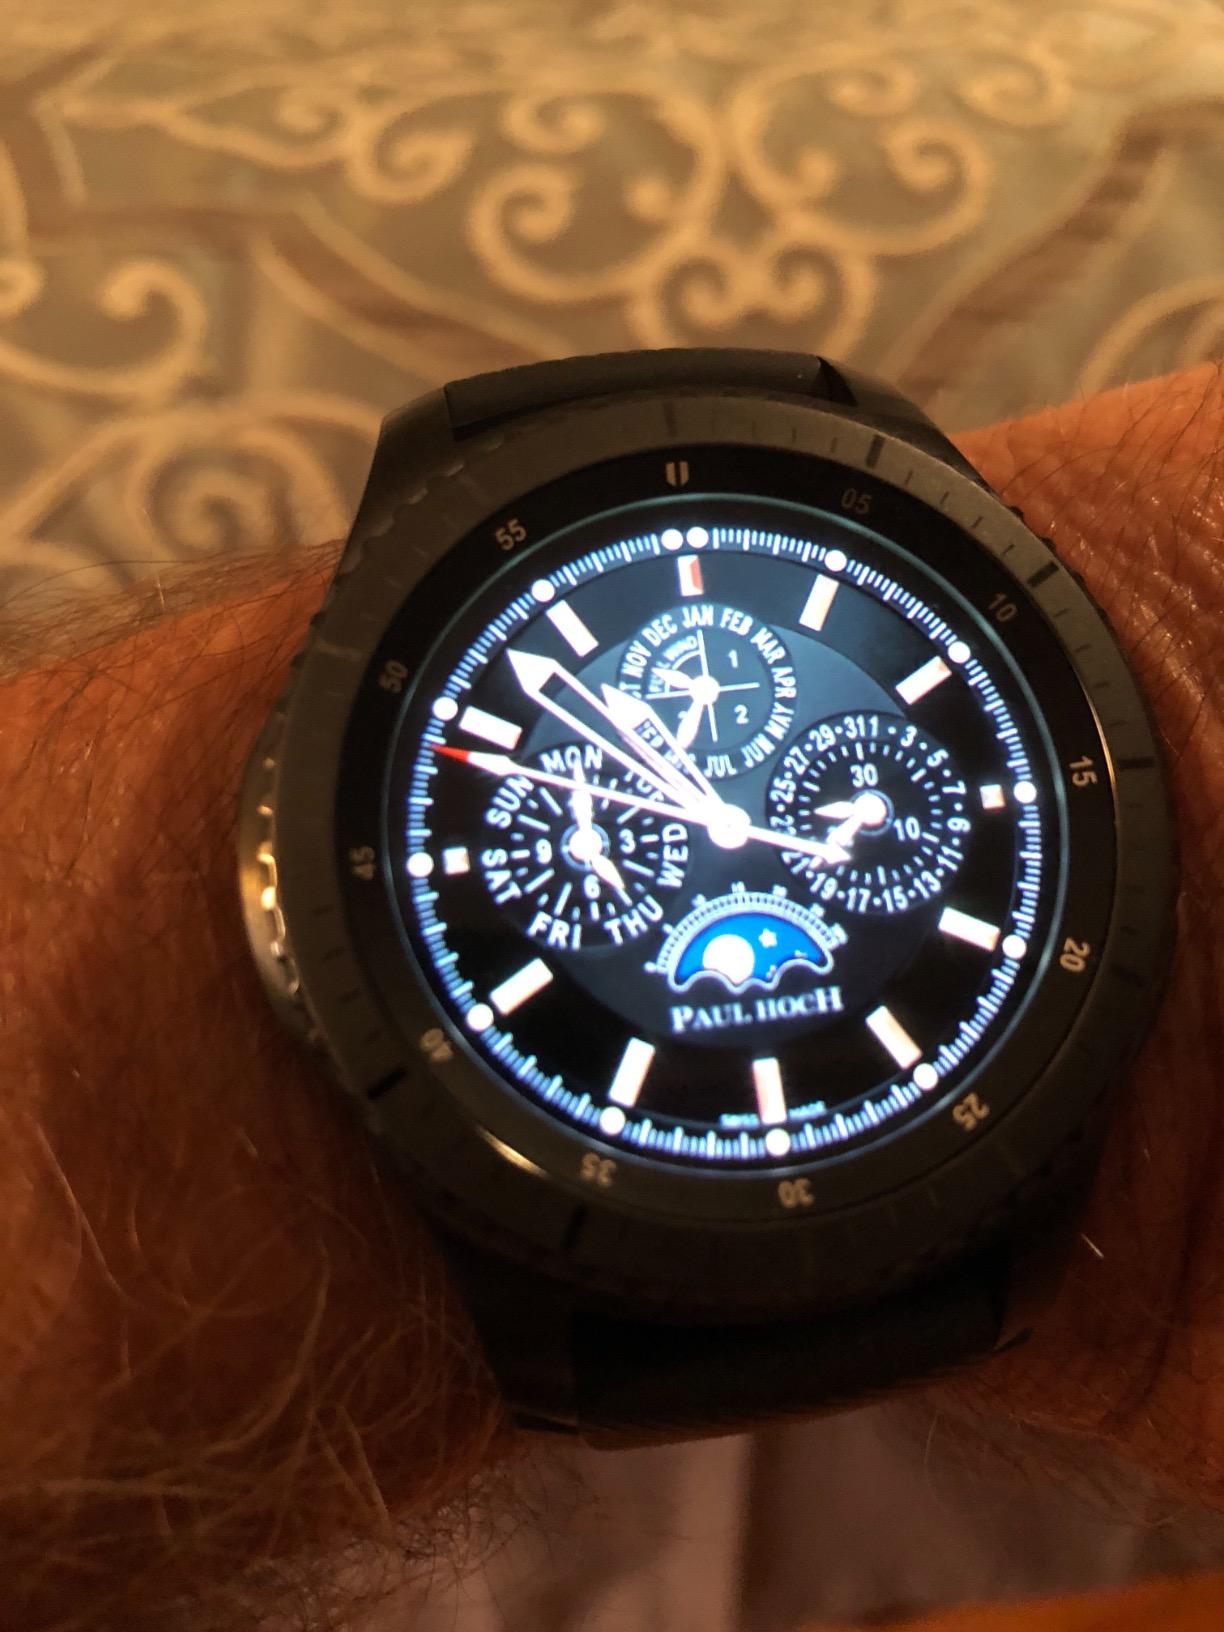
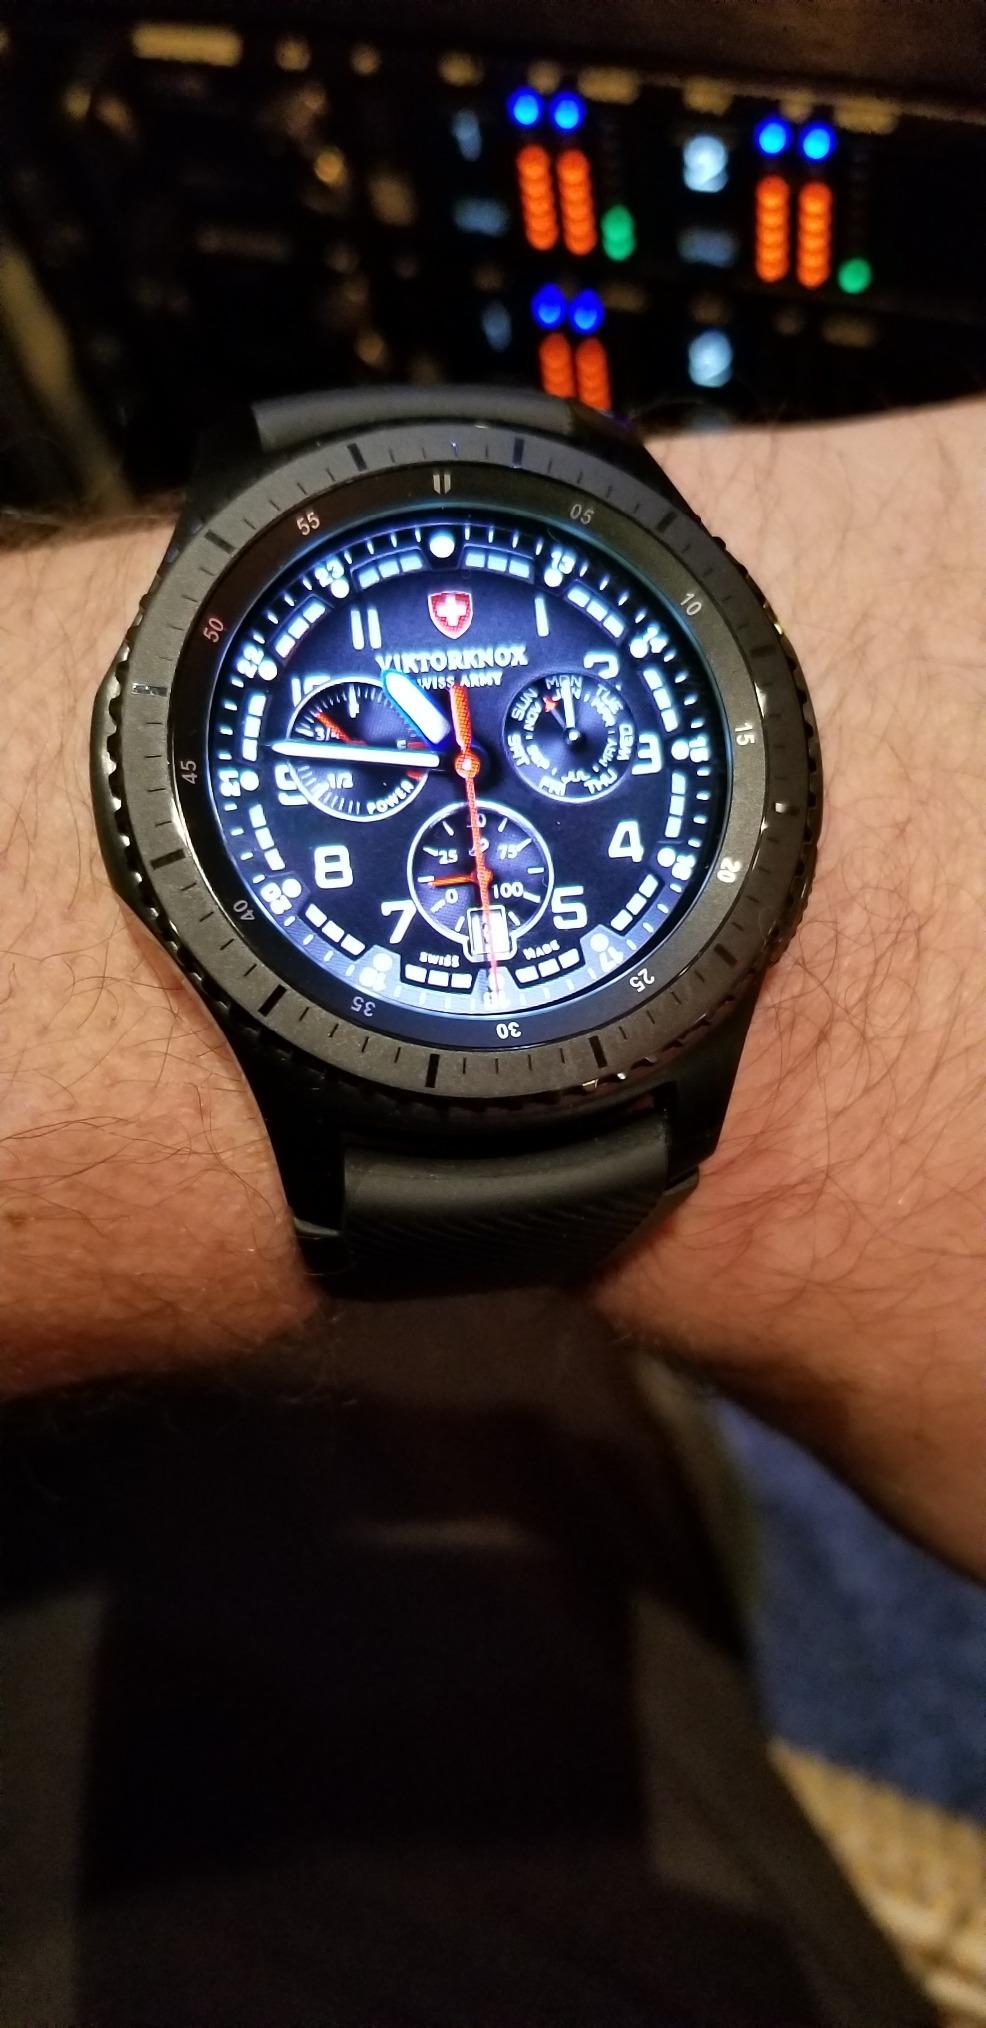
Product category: smartwatch
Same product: yes